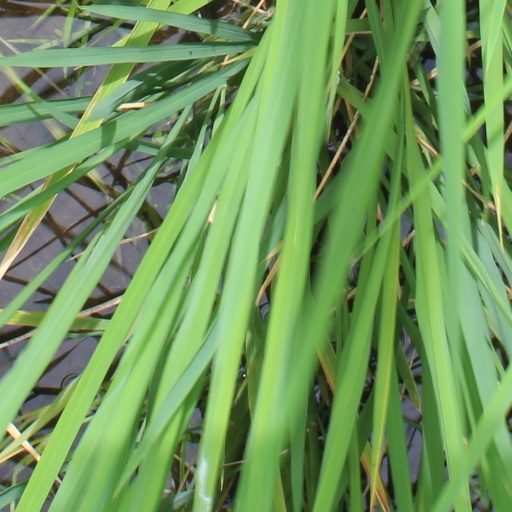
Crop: rice